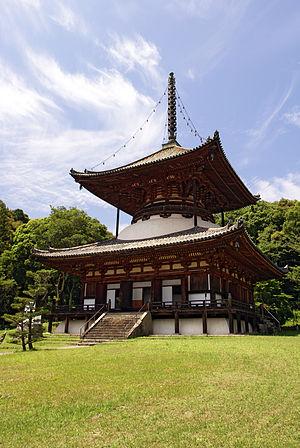
Avec les sanctuaires shinto, les temples bouddhiques sont les bâtiments les plus nombreux, les plus renommés et les plus importants du Japon. Le mot japonais pour « temple bouddhique » est tera, mais ce kanji se prononce aussi ji, si bien que les noms de temples se terminent souvent en -ji ou -dera. Il existe encore une autre terminaison, -in. Des temples connus tels que Enryaku-ji, Kiyomizu-dera et Kōtoku-in illustrent ces modèles de dénomination.
L'architecture bouddhiste japonaise désigne l'architecture des temples bouddhistes au Japon, consistant en variantes mises au point localement de styles architecturaux nés en Chine. Après l'arrivée du Bouddhisme de Corée au VIᵉ siècle, un effort a été initialement fait pour reproduire les bâtiments d'origine aussi fidèlement que possible, mais des versions locales des styles continentaux se sont progressivement développés, à la fois pour répondre aux goûts japonais et afin de résoudre les problèmes posés par la météo locale, plus pluvieuse et humide qu'en Chine. Les premières sectes bouddhistes sont les six sectes de Nara, Nanto Rokushū, suivies durant l'époque de Heian par les sectes Kyoto, Shingon et Tendai. Plus tard, durant l'époque de Kamakura, apparaissent à Kamakura la secte Jōdo et la secte vernaculaire Nichiren Shū. À peu près à la même époque, le Bouddhisme Zen arrive de Chine, influençant fortement toutes les autres sectes de plusieurs façons, y compris en architecture. La composition sociale des adeptes du Bouddhisme change aussi radicalement avec le temps.
Un tō, parfois aussi appelé buttō ou tōba est la version japonaise de la pagode chinoise, elle-même interprétation du stūpa indien. Les pagodes sont typiquement bouddhistes et représentent une importante composante des complexes de temples bouddhistes japonais. Cependant, comme jusqu'à l'interdiction du mélange des kamis et des Bouddhas en 1868, un sanctuaire shinto était également un temple bouddhiste et réciproquement, il n'est pas rare d'en trouver aussi dans des sanctuaires. Itsukushima-jinja par exemple en possède un.